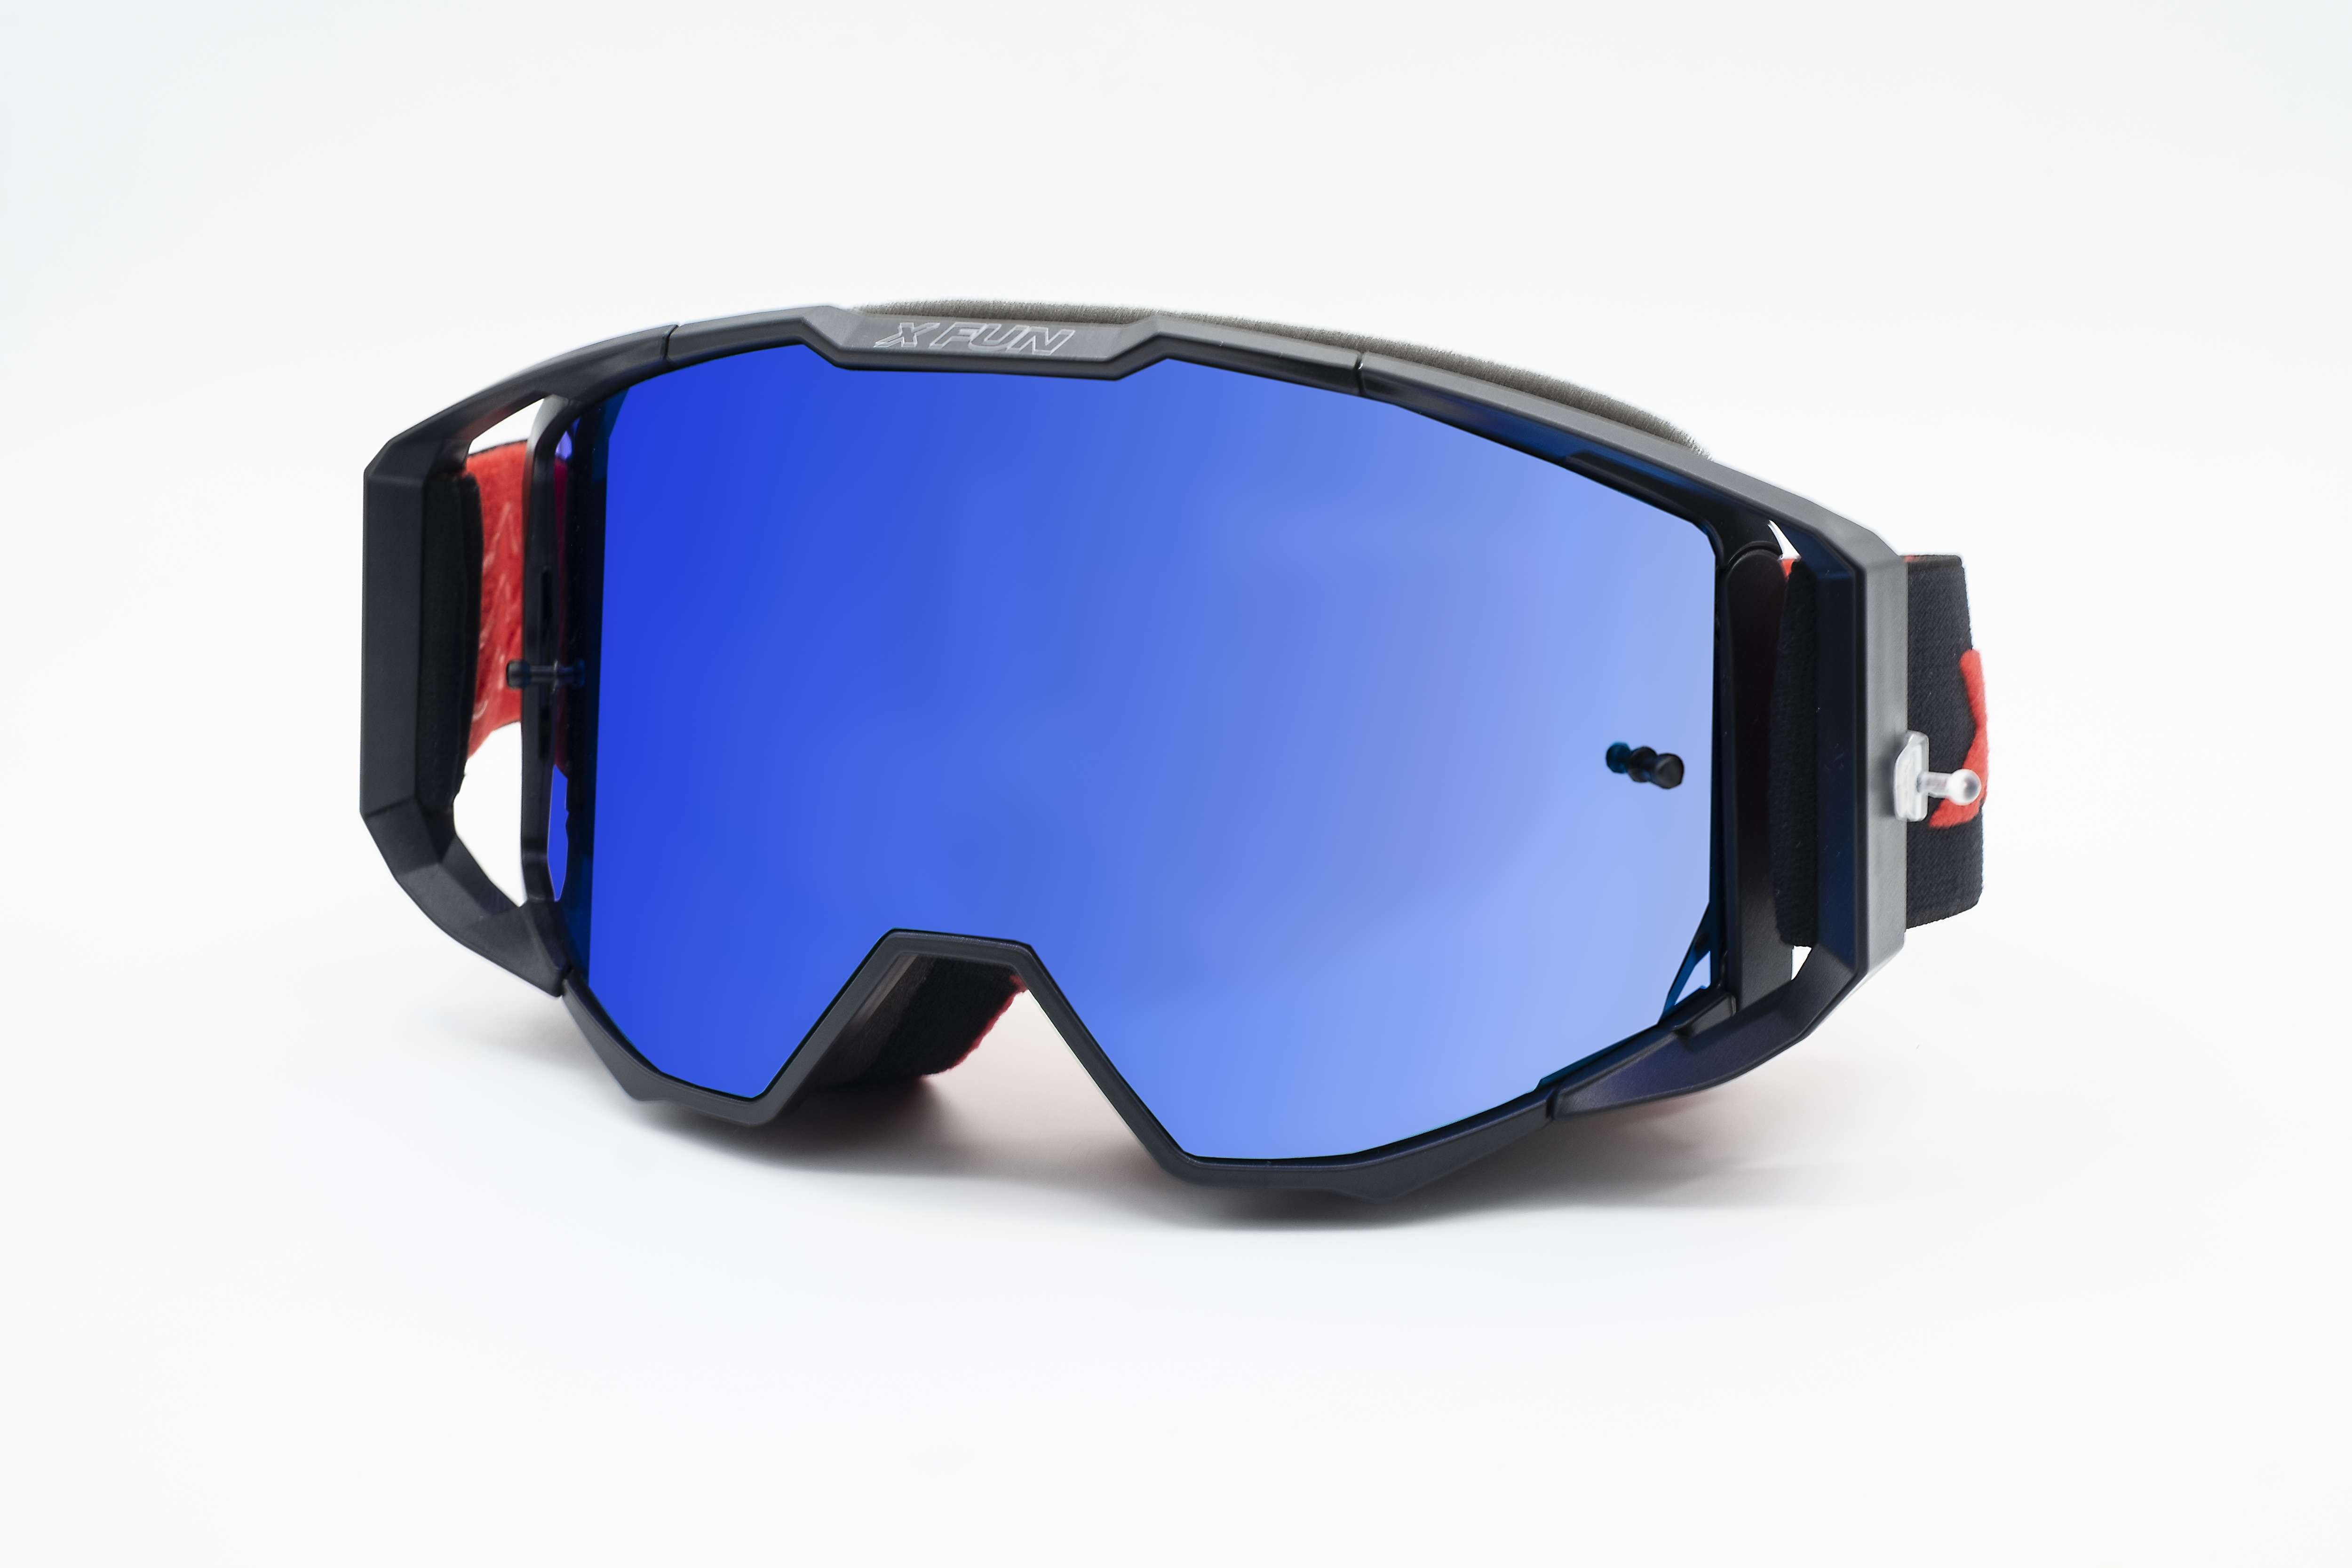
MASCHERA ENDURO 19TYPE ANTIAPPANNAMENTO - SGANCIO RAPIDO - NERO/NERO
Acquistando la maschera con lente a specchio o bassa visibilità, verrà fornita una lente trasparente aggiuntiva Con la maschera enduro 19 anti-appannamento di XFUN, sei pronto a vivere l'azione off-road con stile, sicurezza e praticità. Questa maschera innovativa, realizzata in Poliflex, offre flessibilità e durata per una vestibilità comoda e resistente, ideale per affrontare qualsiasi sfida. La maschera enduro 19 è dotata di un sistema di sgancio rapido delle lenti tramite una leva laterale, permettendoti di sostituire le lenti in modo facile e veloce, adattandoti rapidamente alle diverse condizioni di luce e terreno. Le lenti MX sono progettate per i Pro Riders, garantendo una visione chiara e nitida, senza preoccuparti di appannamenti o graffi. La spugna anallergica a tre strati, con uno spessore totale di 18 mm, garantisce massimo comfort e protezione dagli elementi. Il triplo inserto di silicone sull'elastico mantiene la maschera saldamente al casco, anche durante le avventure più estreme. La lente mirror, realizzata con tecnologia multilayer LEXAN, offre un’altissima definizione del campo visivo e una protezione UV al 100%. La nostra maschera si adatta perfettamente a qualsiasi casco in commercio, offrendo una versatilità senza pari. Come lavare la maschera di enduro XFUN 19? Per mantenere al meglio la tua maschera, ti consigliamo di lavarla con cura. Utilizza acqua tiepida e un detergente delicato, evitando solventi aggressivi che potrebbero danneggiare le lenti e il telaio. Lascia asciugare all'aria, lontano da fonti di calore diretto. Consigli sulla lente della maschera enduro XFUN 19 Per ottenere il massimo dalla tua esperienza off-road, scegli la lente più adatta alle condizioni di luce. La lente mirror è ideale per giornate soleggiate, mentre una lente trasparente può essere più adatta per condizioni di scarsa luminosità. Con XFUN, sei pronto a dominare ogni percorso off-road con determinazione e stile, assicurando al contempo la massima protezione per i tuoi occhi. Scegli tra diverse lenti e colori per trovare la maschera perfetta per le tue avventure.
Brand: XFUN
Category: Vehicles & Parts > Vehicle Parts & Accessories > Vehicle Safety & Security > Motorcycle Protective Gear > Motorcycle Goggles